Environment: real
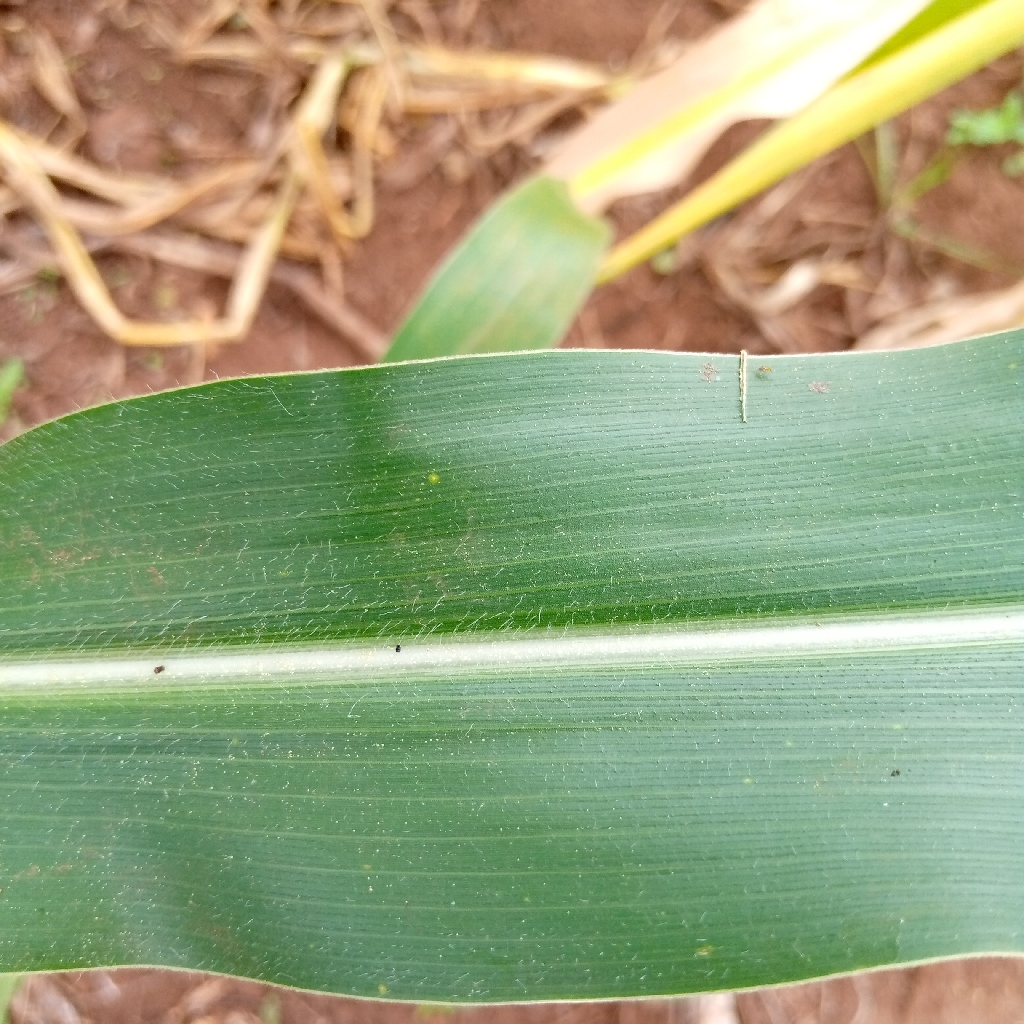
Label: healthy